Free Derry

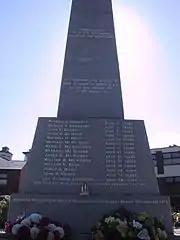
The Bloody Sunday memorial in Rossville Street. All of the dead belonged to Free Derry.

The Apprentice Boys' parade is an annual celebration by unionists of the relief of the siege of Derry in 1689, which began when thirteen young apprentice boys shut the city's gates against the army of King James. At that time the parade was held on 12 August each year. Participants from across Northern Ireland and Britain marched along the city walls above the Bogside, and were often openly hostile to the residents. On 30 July 1969 the Derry Citizens Defence Association (DCDA) was formed to try to preserve peace during the period of the parade, and to defend the Bogside and Creggan in the event of an attack. The chairman was Seán Keenan, an Irish Republican Army (IRA) veteran; the vice-chairman was Paddy Doherty, a popular local man sometimes known as "Paddy Bogside" and the secretary was Johnnie White, another leading republican and leader of the James Connolly Republican Club. Street committees were formed under the overall command of the DCDA and barricades were built on the night of 11 August. The parade took place as planned on 12 August. As it passed through Waterloo Place, on the edge of the Bogside, hostilities began between supporters and opponents of the parade. Fighting between the two groups continued for two hours, then the police joined in. They charged up William Street against the Bogsiders, followed by the 'Paisleyites'. They were met with a hail of stones and petrol bombs. The ensuing battle became known as the Battle of the Bogside. Late in the evening, having been driven back repeatedly, the police fired canisters of CS gas into the crowd. Youths on the roof of a high-rise block of flats on Rossville Street threw petrol bombs down on the police. Walkie-talkies were used to maintain contact between different areas of fighting and DCDA headquarters in Paddy Doherty's house in Westland Street, and first aid stations were operating, staffed by doctors, nurses and volunteers. Women and girls made milk-bottle crates of petrol bombs for supply to the youths in the front line and "Radio Free Derry" broadcast to the fighters and their families. On the third day of fighting, 14 August, the Northern Ireland Government mobilised the Ulster Special Constabulary (B-Specials), a force greatly feared by nationalists in Derry and elsewhere. Before they engaged, however, British troops were deployed at the scene, carrying automatic rifles and sub-machine guns. The RUC and B-Specials withdrew, and the troops took up positions outside the barricaded area.